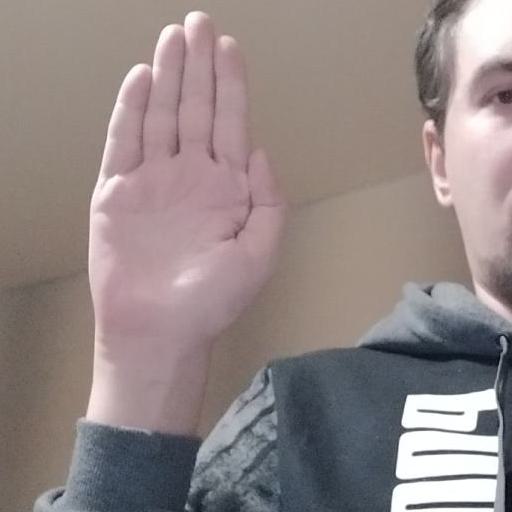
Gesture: stop